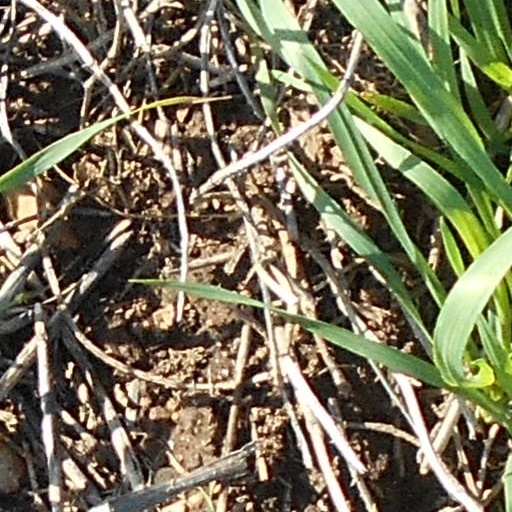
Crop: wheat